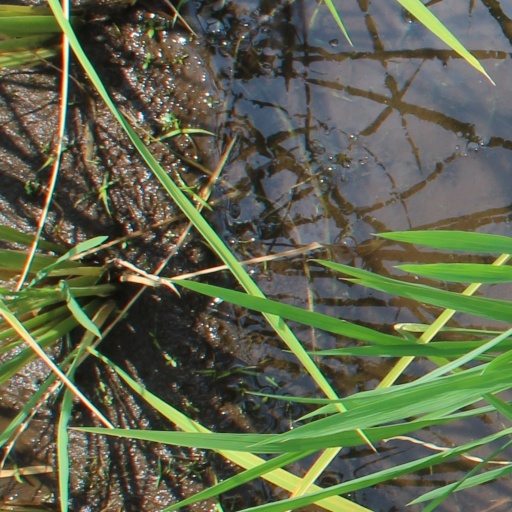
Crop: rice